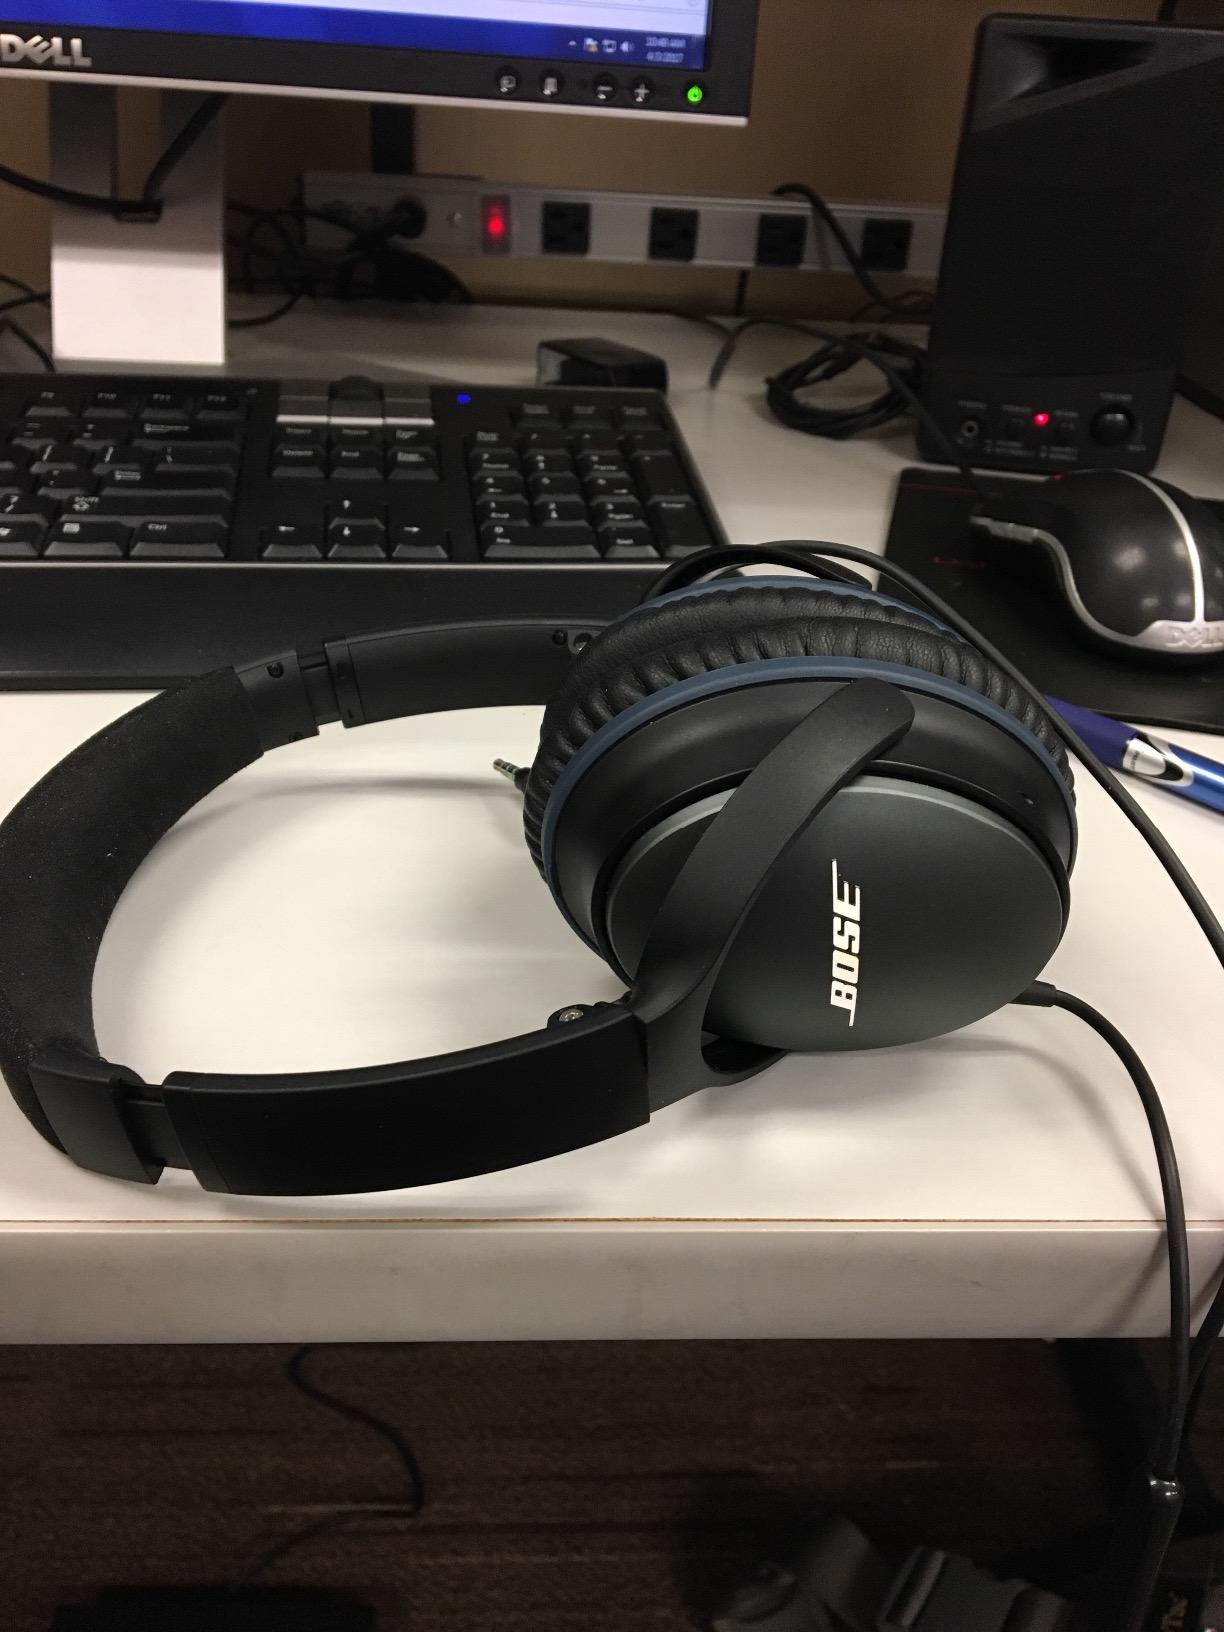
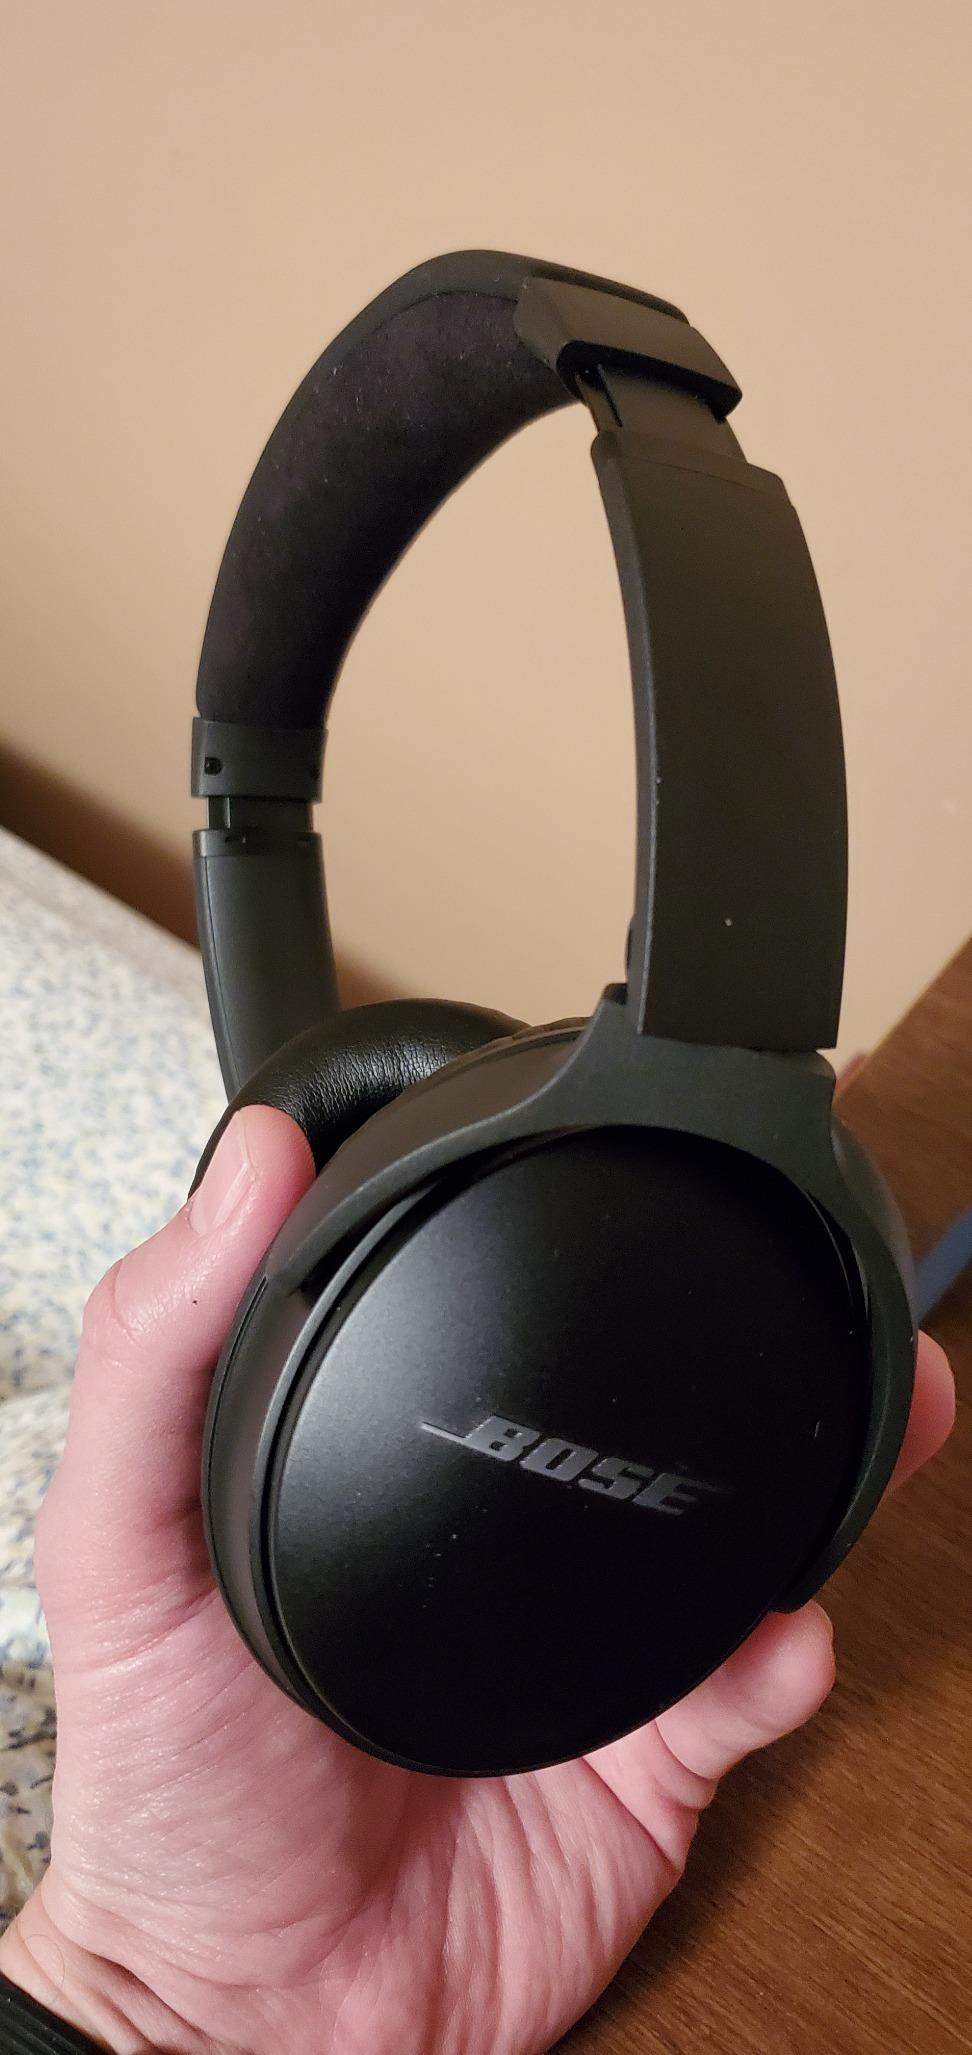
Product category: headphones
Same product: no